Thorvald Krak

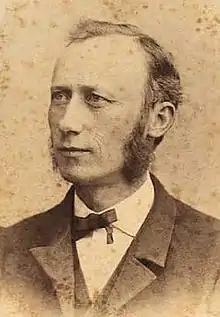
Thorvald Krak in c. 1870

Elias Christian Thorvald Krak (12 June 1830 - 6 November 1908) was a Danish road engineer who headed the Department of Physical Planning ("stadskonduktør") for 40 years in the City of Copenhagen and published the first City directory for Copenhagen.